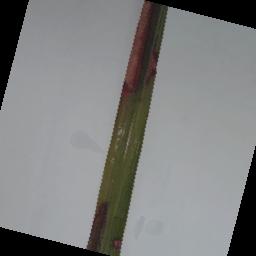
Label: Rice___Brown_Spot